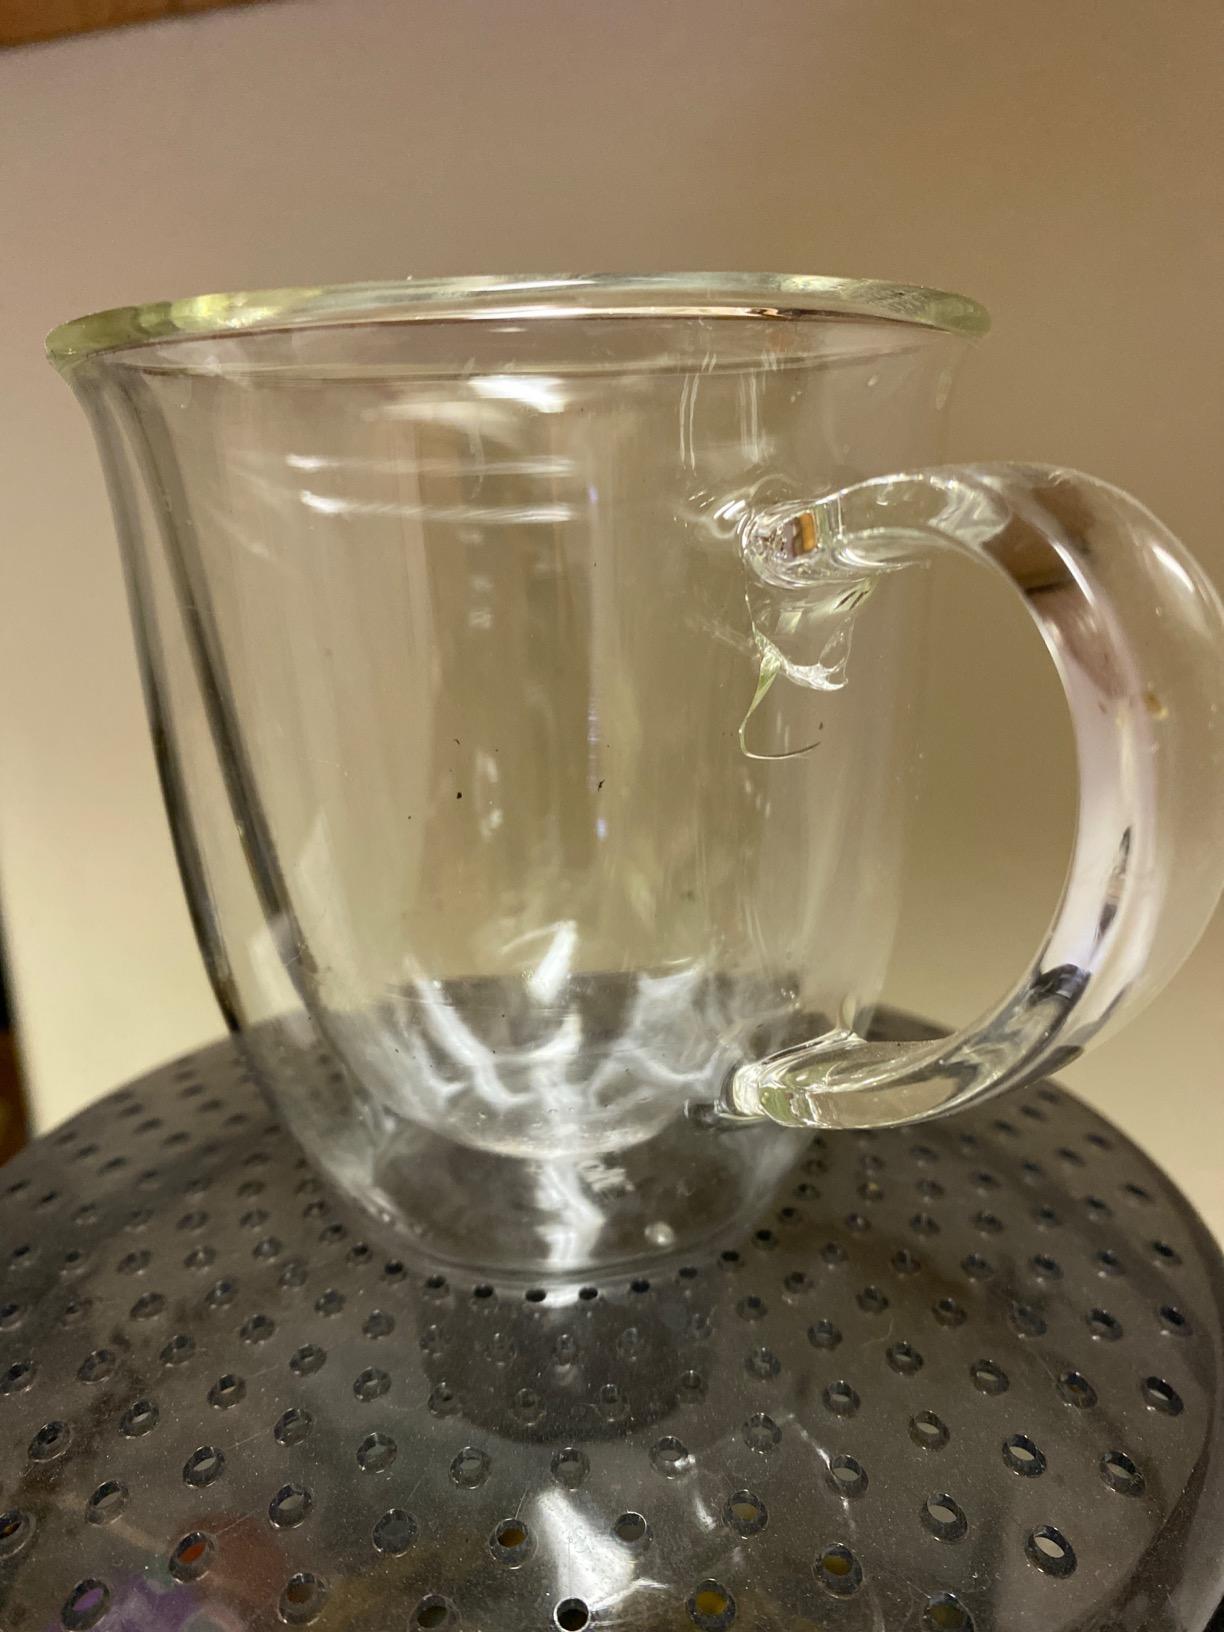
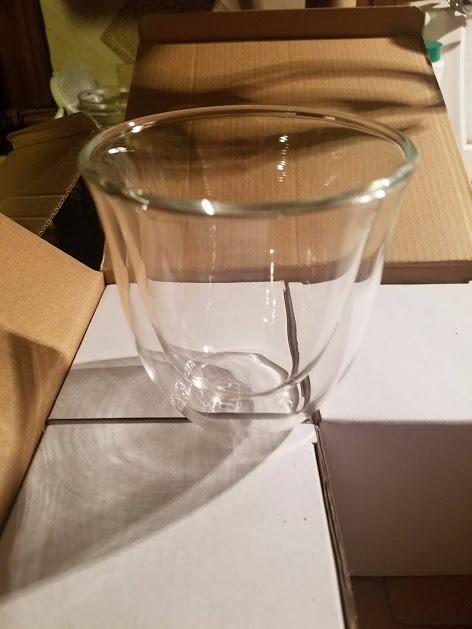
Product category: items_mug
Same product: no